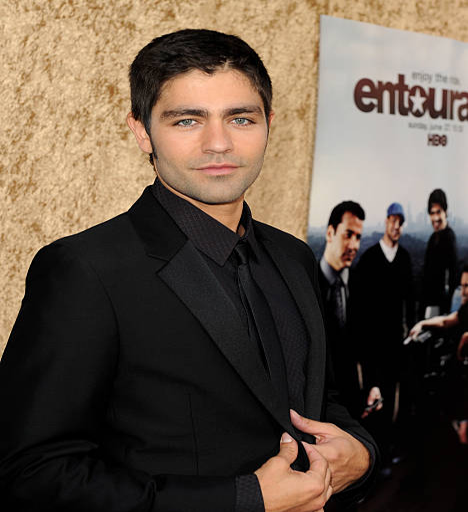
actor arrives at the premiere of season .